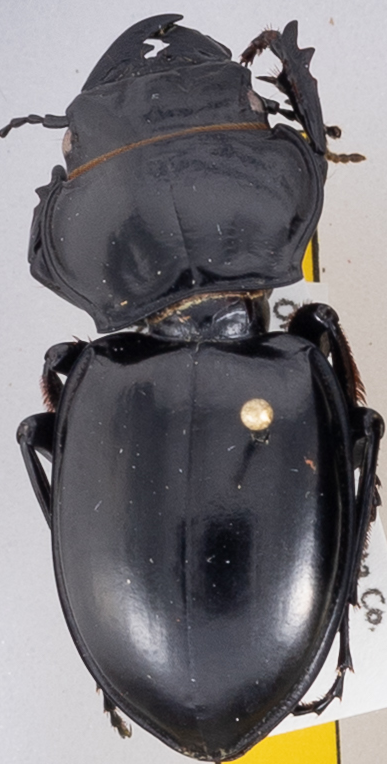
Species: Pasimachus californicus
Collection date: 2019-08-21
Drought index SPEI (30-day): -1.28
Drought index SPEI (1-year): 2.09
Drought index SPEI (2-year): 1.01